Lake of Orient

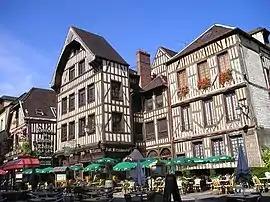
Typical houses in downtown Troyes.

The lake is part of the Oriental Forest Natural Park, which is also home to the Amance and Temple lakes, reserved for motorboating and fishing. Beyond the park, the city of Troyes, administrative center of the department, is known for its rich medieval heritage and its factory outlets, in some ways the legacy of the Champagne trade fairs that made it prosperous in the 11th and 13th centuries.